19th century in ichnology

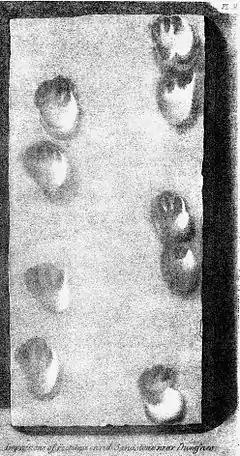
Illustration of "Chelichnus", the first kind of fossil footprint to be studied by scientists. It was originally thought to have been left by a tortoise, but is now attributed to an evolutionary precursor to mammals.

The 19th century in ichnology refers to advances made between the years 1800 and 1899 in the scientific study of trace fossils, the preserved record of the behavior and physiological processes of ancient life forms, especially fossil footprints. The 19th century was notably the first century in which fossil footprints received scholarly attention. British paleontologist William Buckland performed the first true scientific research on the subject during the early .